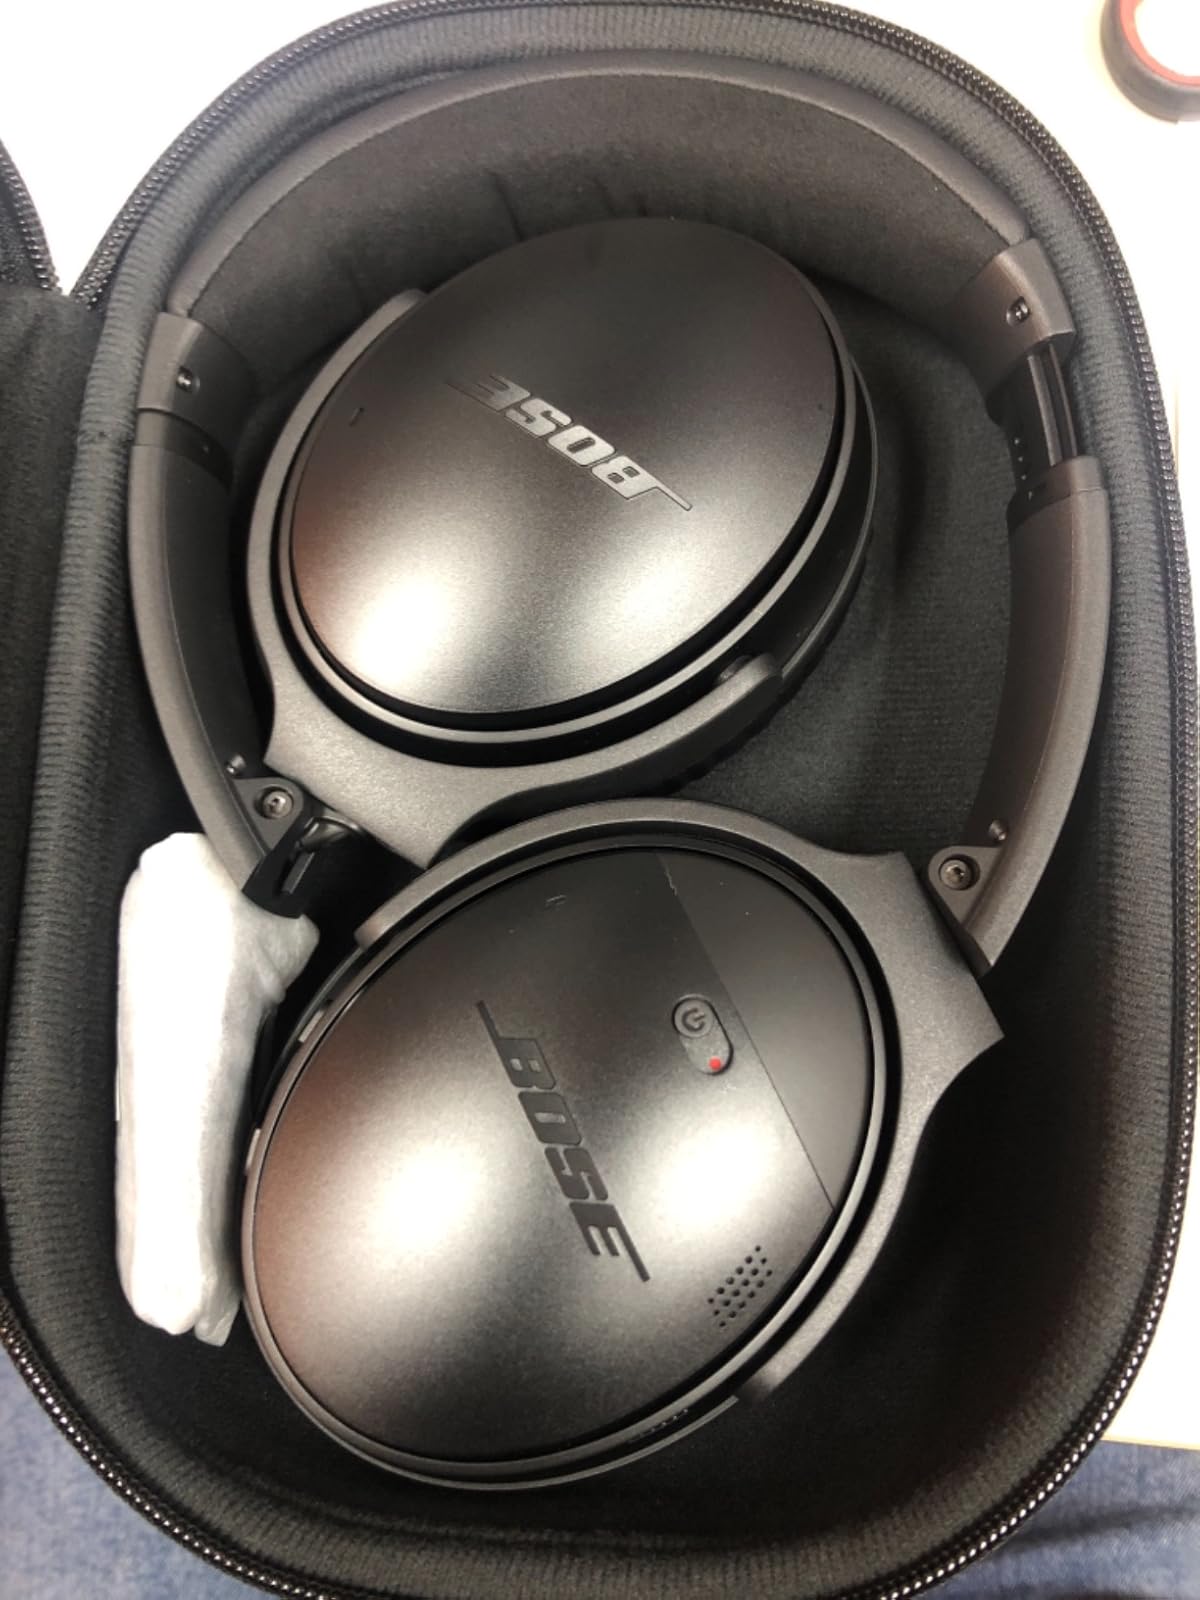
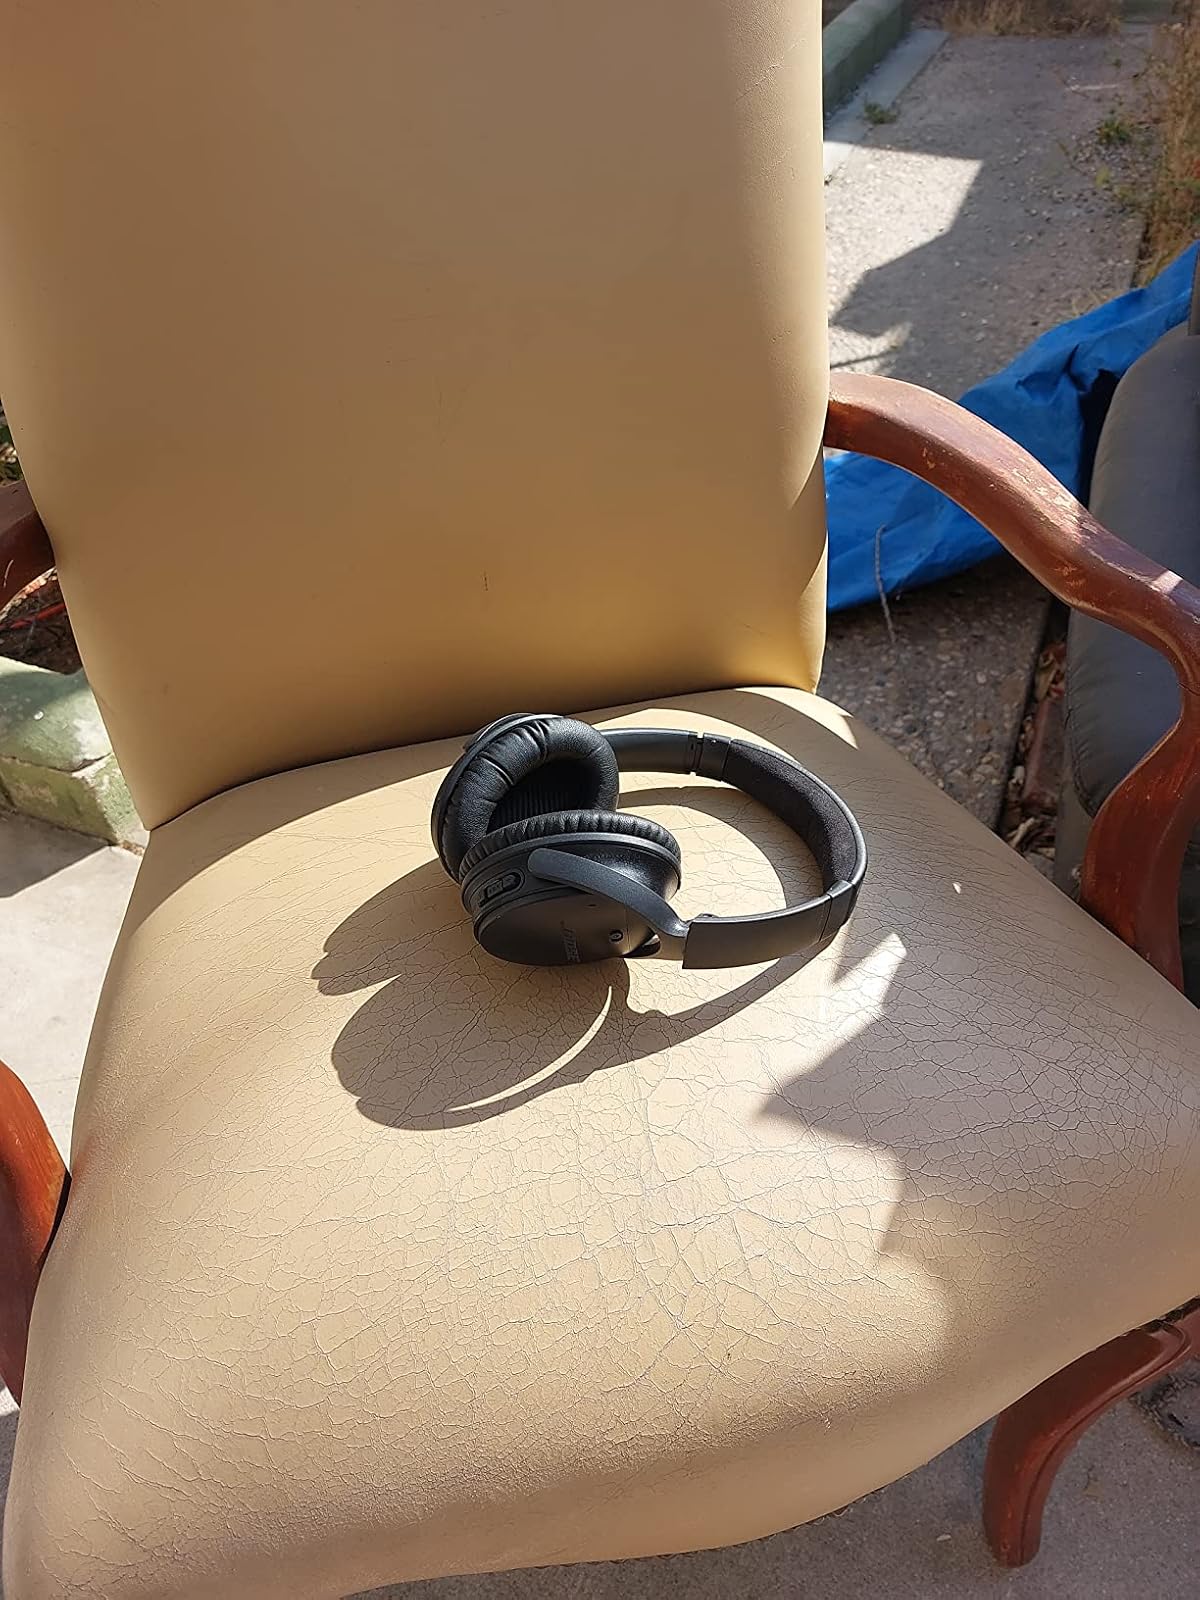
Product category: headphones
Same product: yes